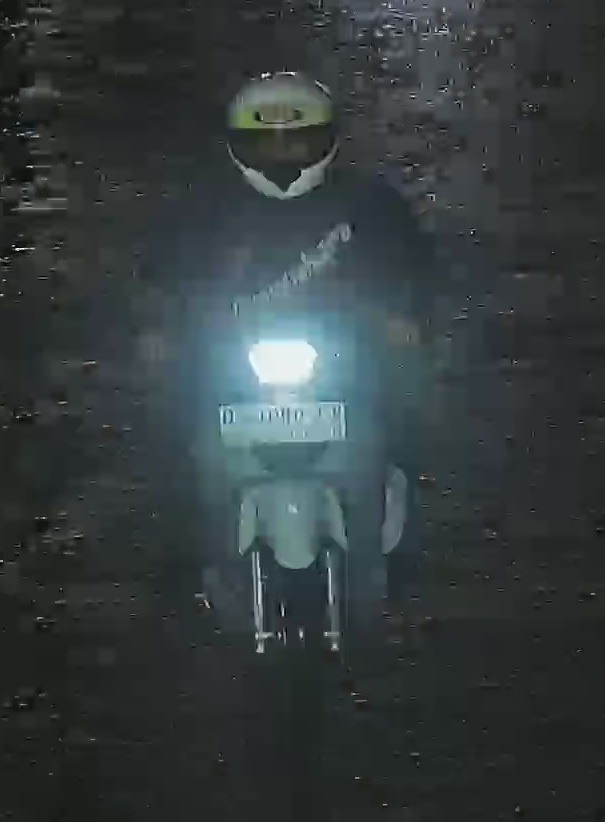
person-with-helmet: 1
person-without-helmet: 0